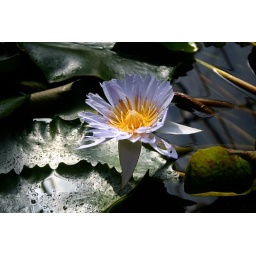
Inside the water lily pond in the glass houses of the Botanic Gardens in Edinburgh